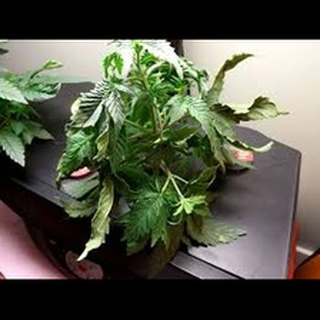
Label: wheat_common_root_rot